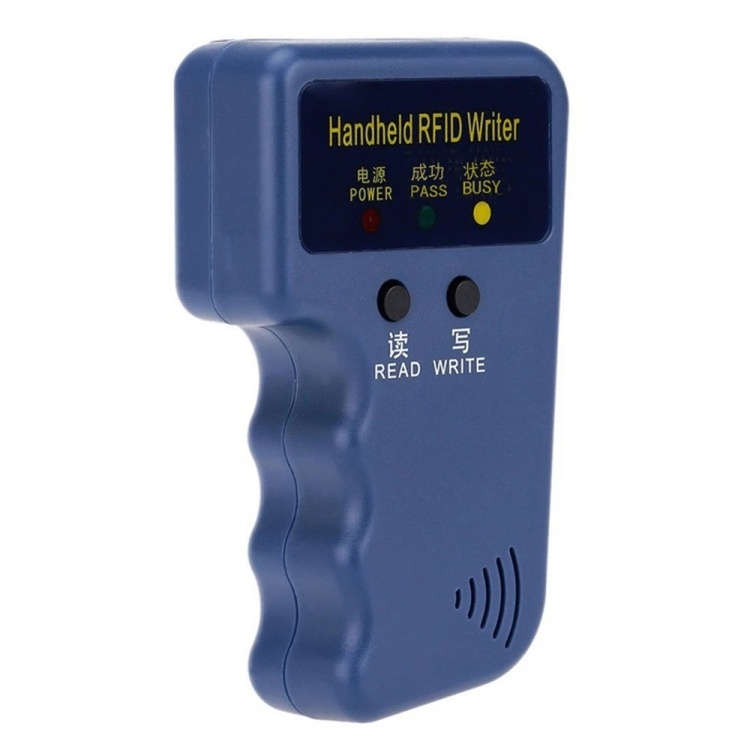
Handheld ID Card Replicator Access Card Reader
1. Common in both Chinese and English 2. Sensing distance: 1-5cm 3. Power supply: 20W 4. Card reading time: 0.1s 5. Working frequency: 125Khz 6. The keychains reading and writing distance is 2-6cm 7. Easy to learn and use, over firewall 8. Simple operation and fast copy 9. Type: non-contact card reader 10. Applicable cards: Id125 frequency radio frequency card 11. Use 2 x AAA batteries (not included in shipment) 12. Change the cards arbitrary appearance to solve the problem of card shortage, card loss, and replacement 13. Suitable for access card, parking card, elevator card, time attendance card, glue card 14. Support writing to T5577, EM4305, CET5200, and all T5577, EM4305 compatible cards 15. Dimensions: 71x117x31mm
Brand: Maverick Sales
Category: Electronics > Electronics Accessories > Computer Components > Storage Devices > Disk Duplicators